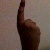
The image shows a hand gesture representing the number 1 in Indian Sign Language.